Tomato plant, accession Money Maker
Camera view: vertical (180 deg); turntable rotation: 180 degrees
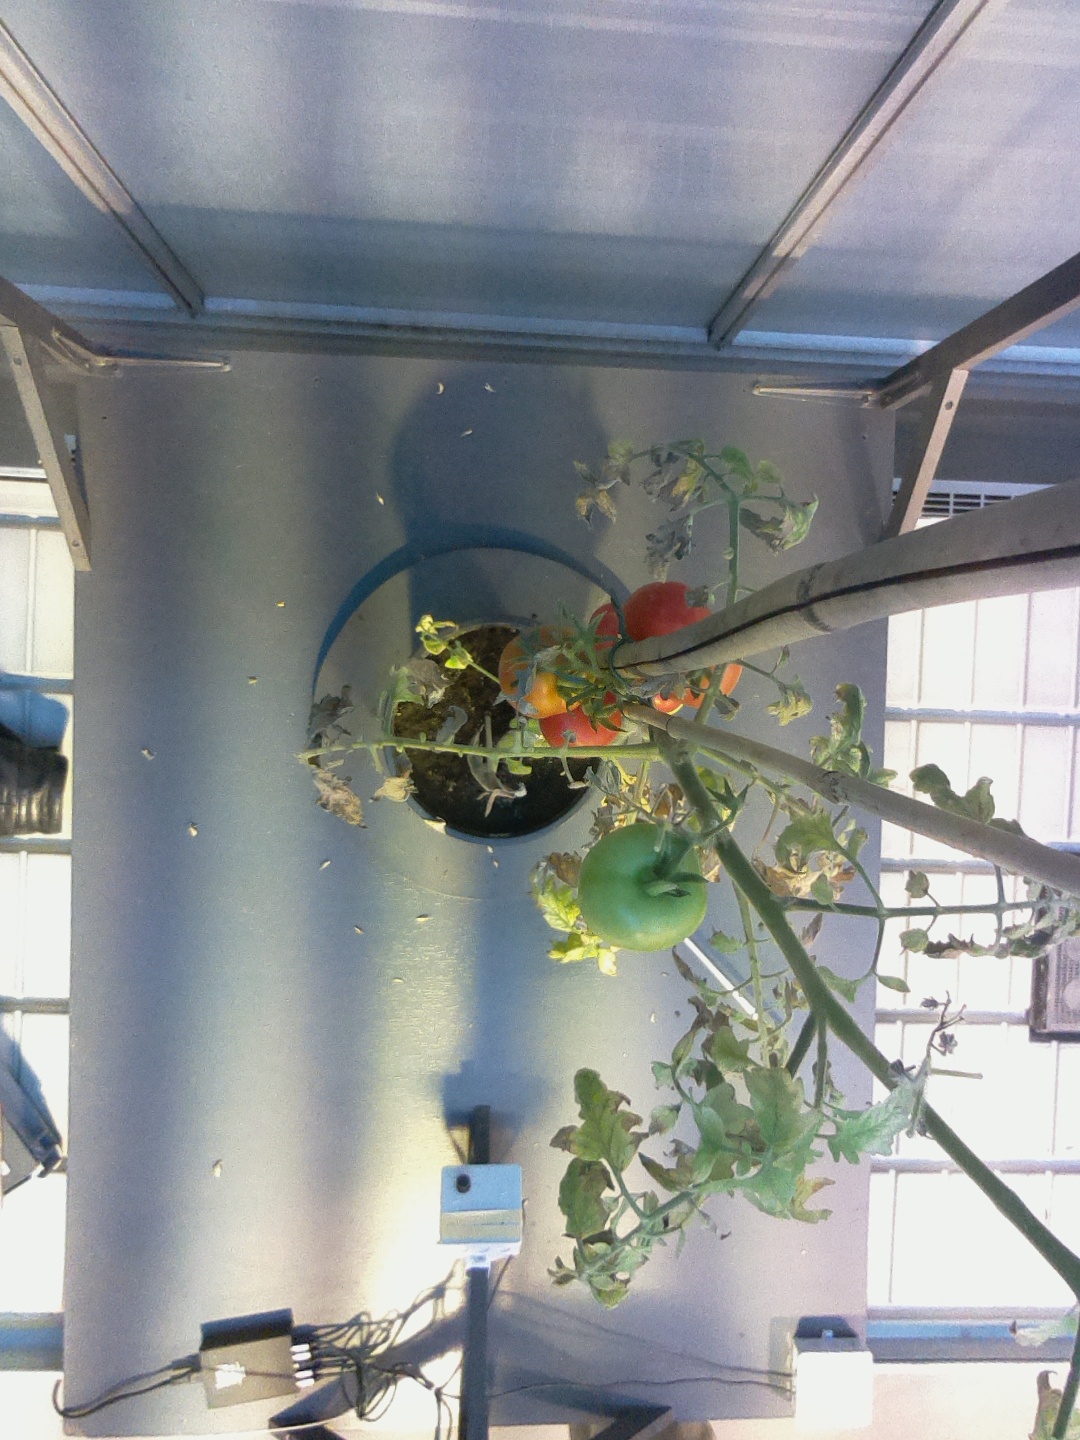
BBCH growth stage 89: 90%-100% of fruits show typical fully ripe color